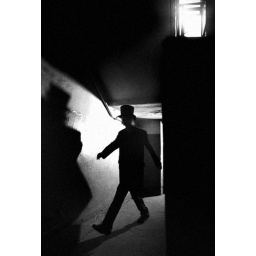
Man in the black coat and top hat